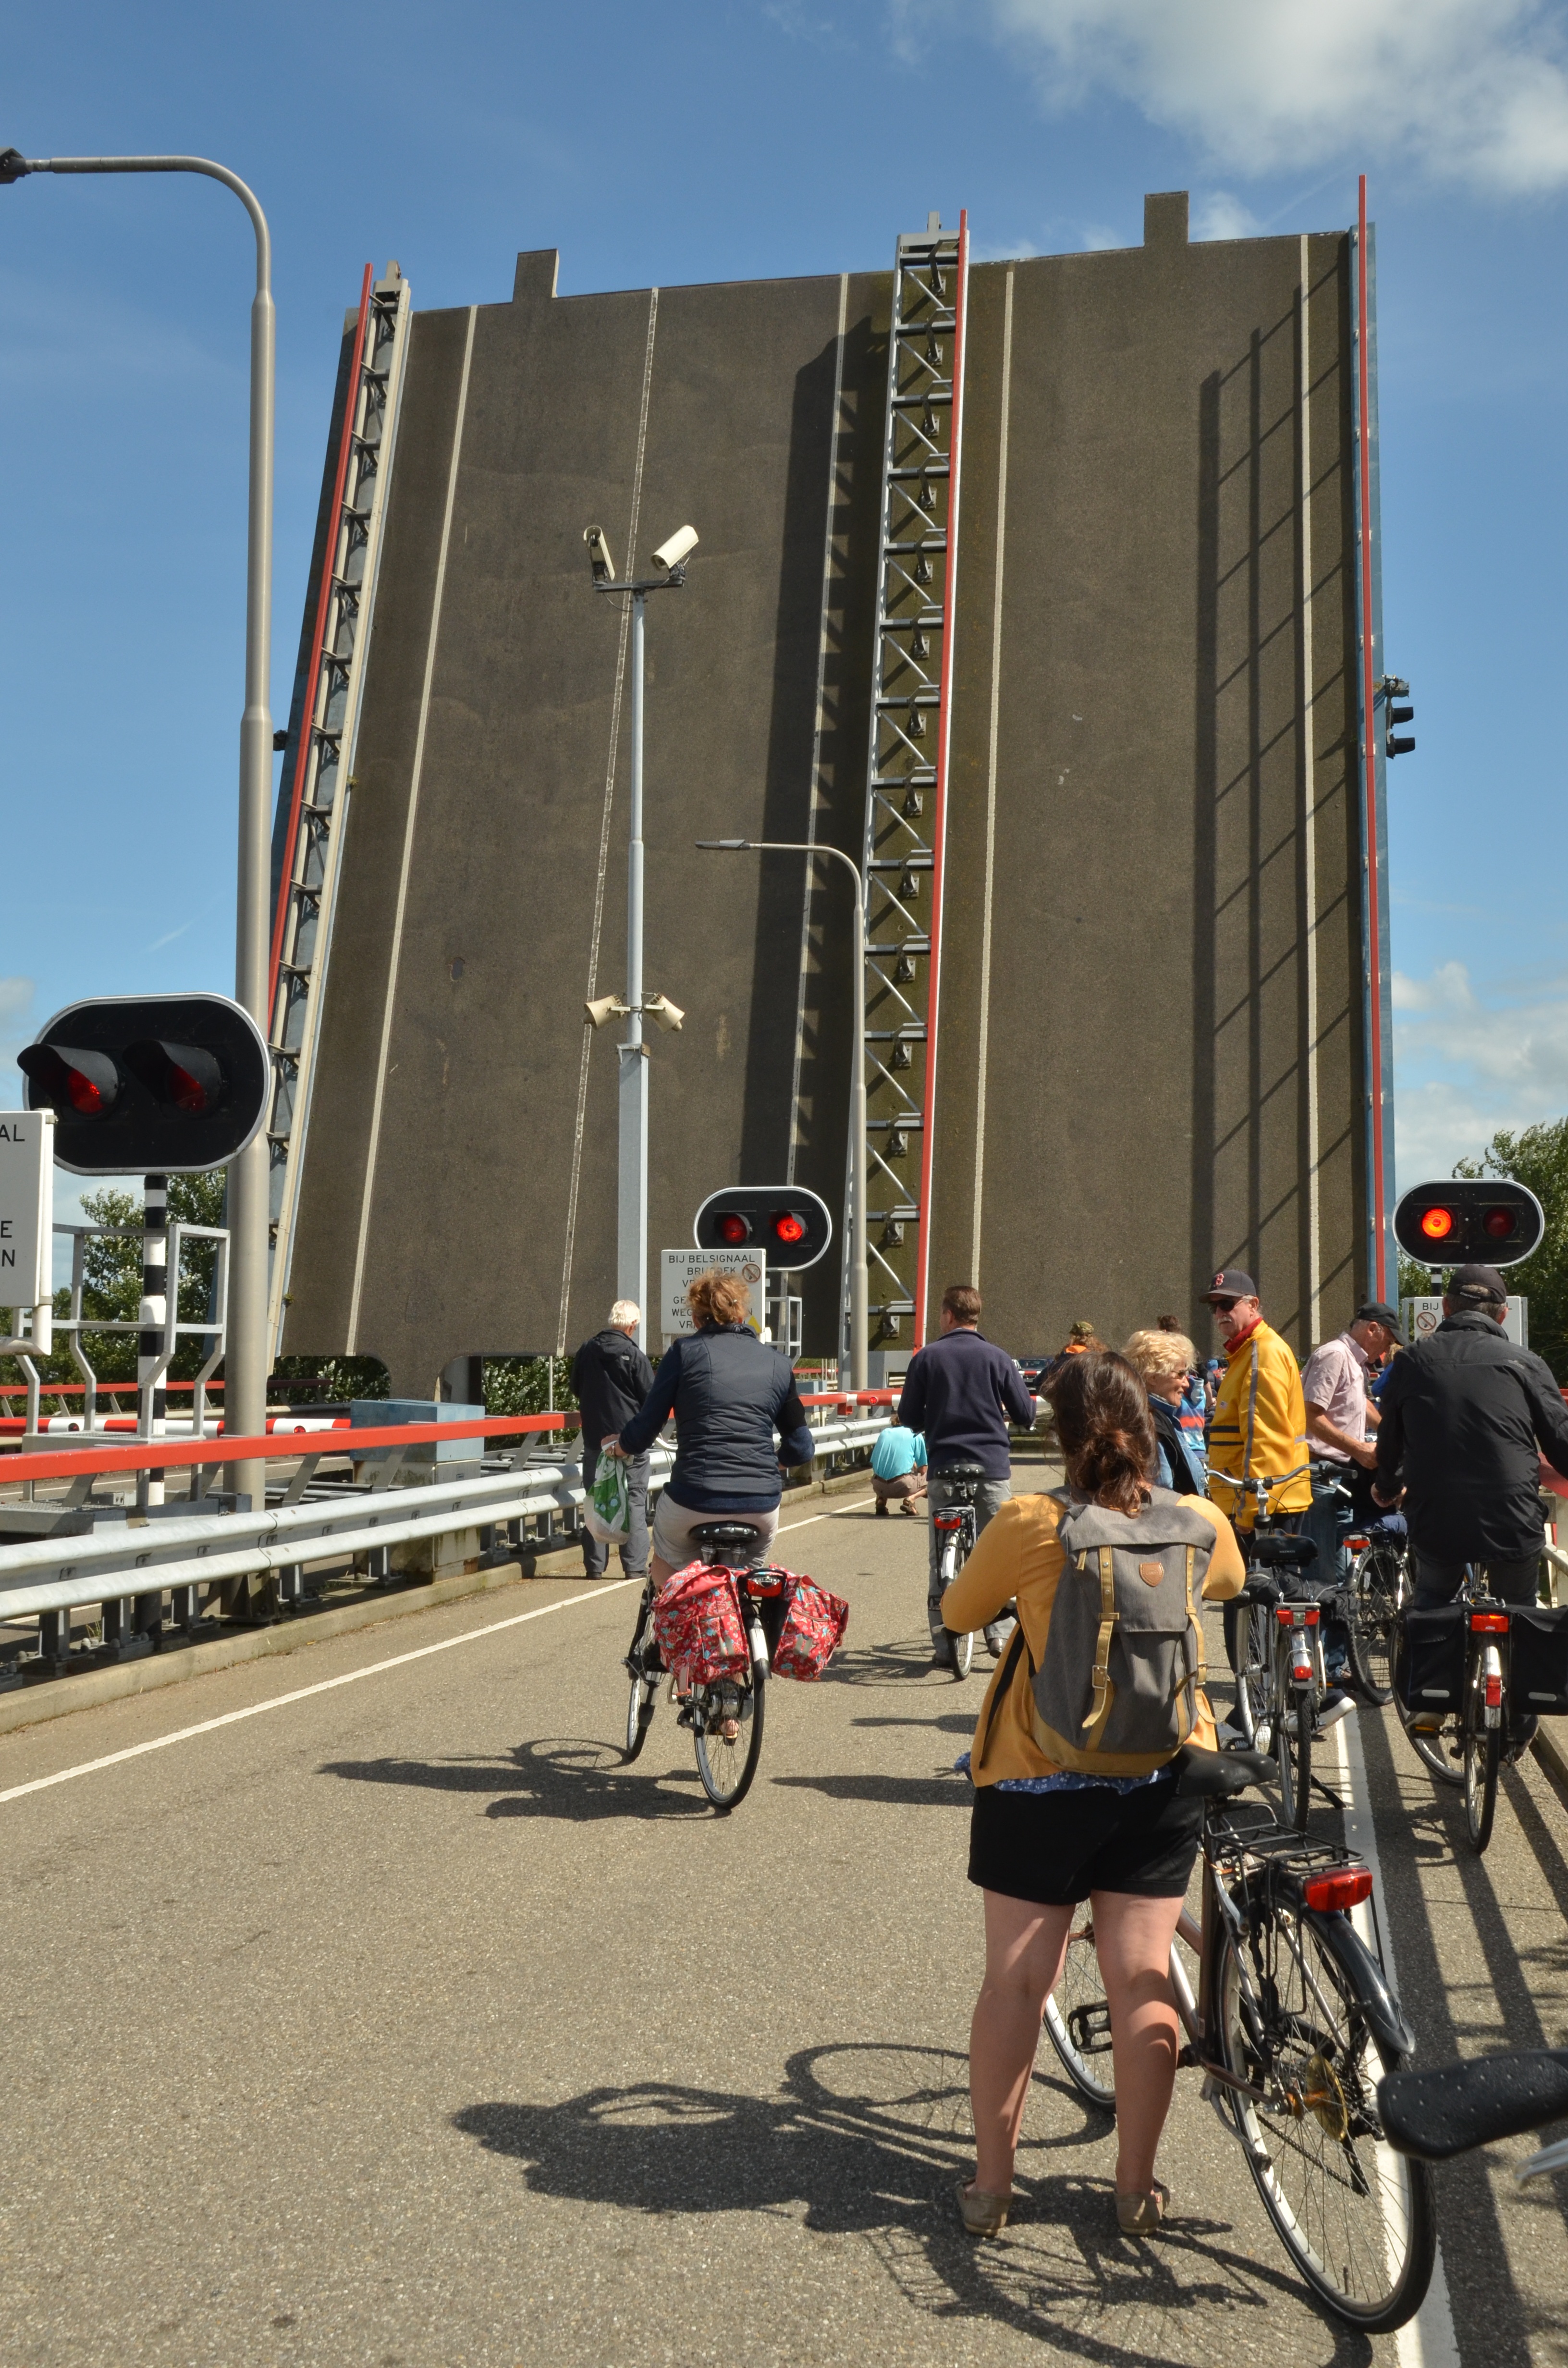
water, boat, bridge, bicycle, ship, recreation, cyclist, vehicle, lane, cycling, race, sports, wait, shipping, drawbridge, tours, road cycling, outdoor recreation, endurance sports, duathlon